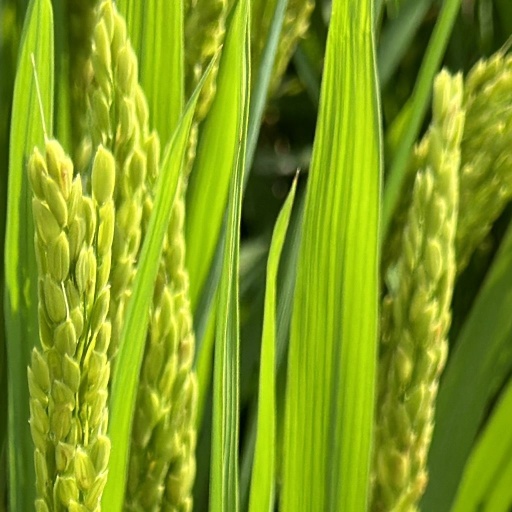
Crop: rice